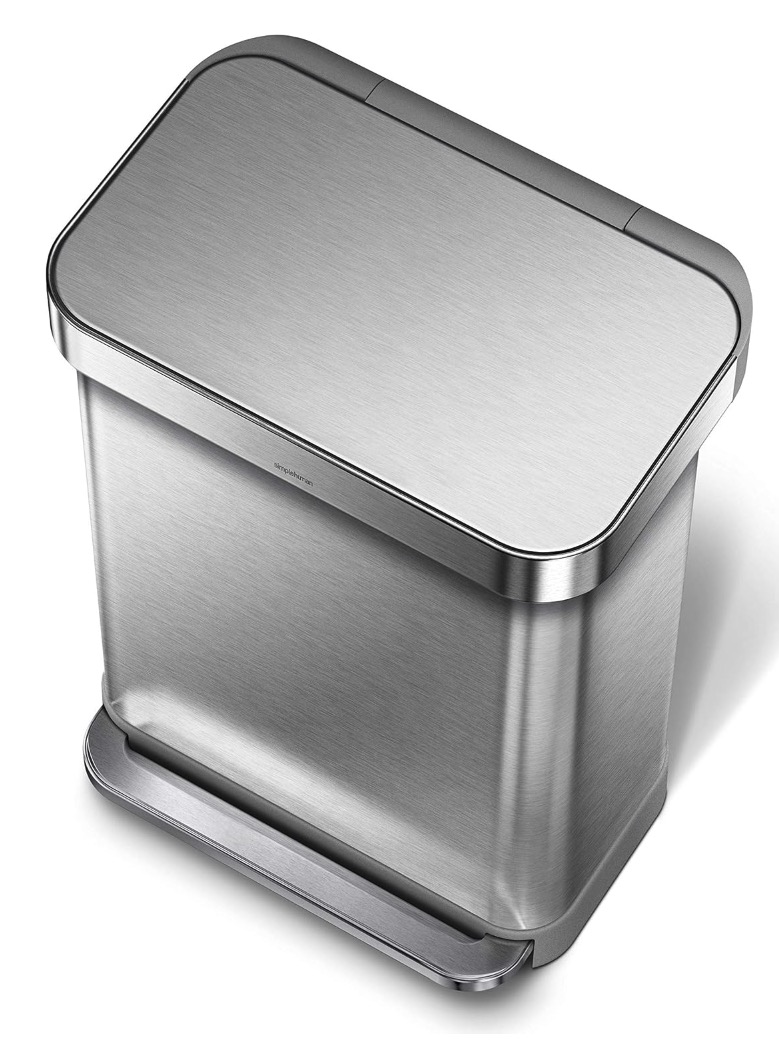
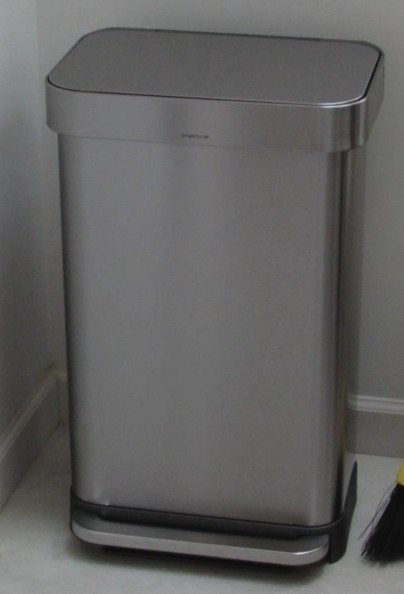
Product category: misc
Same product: yes